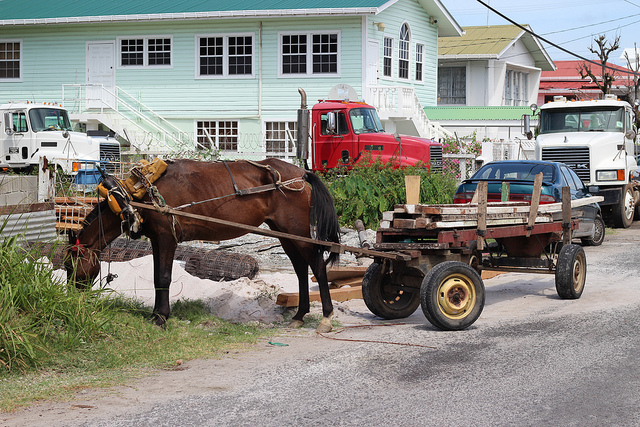
user: Given an image and a question. Answer the question in a short answer. Question: The switch from horse drawn machines and transportation to engine based is commonly referred to as what revolution? Short Answer:
assistant: industrial